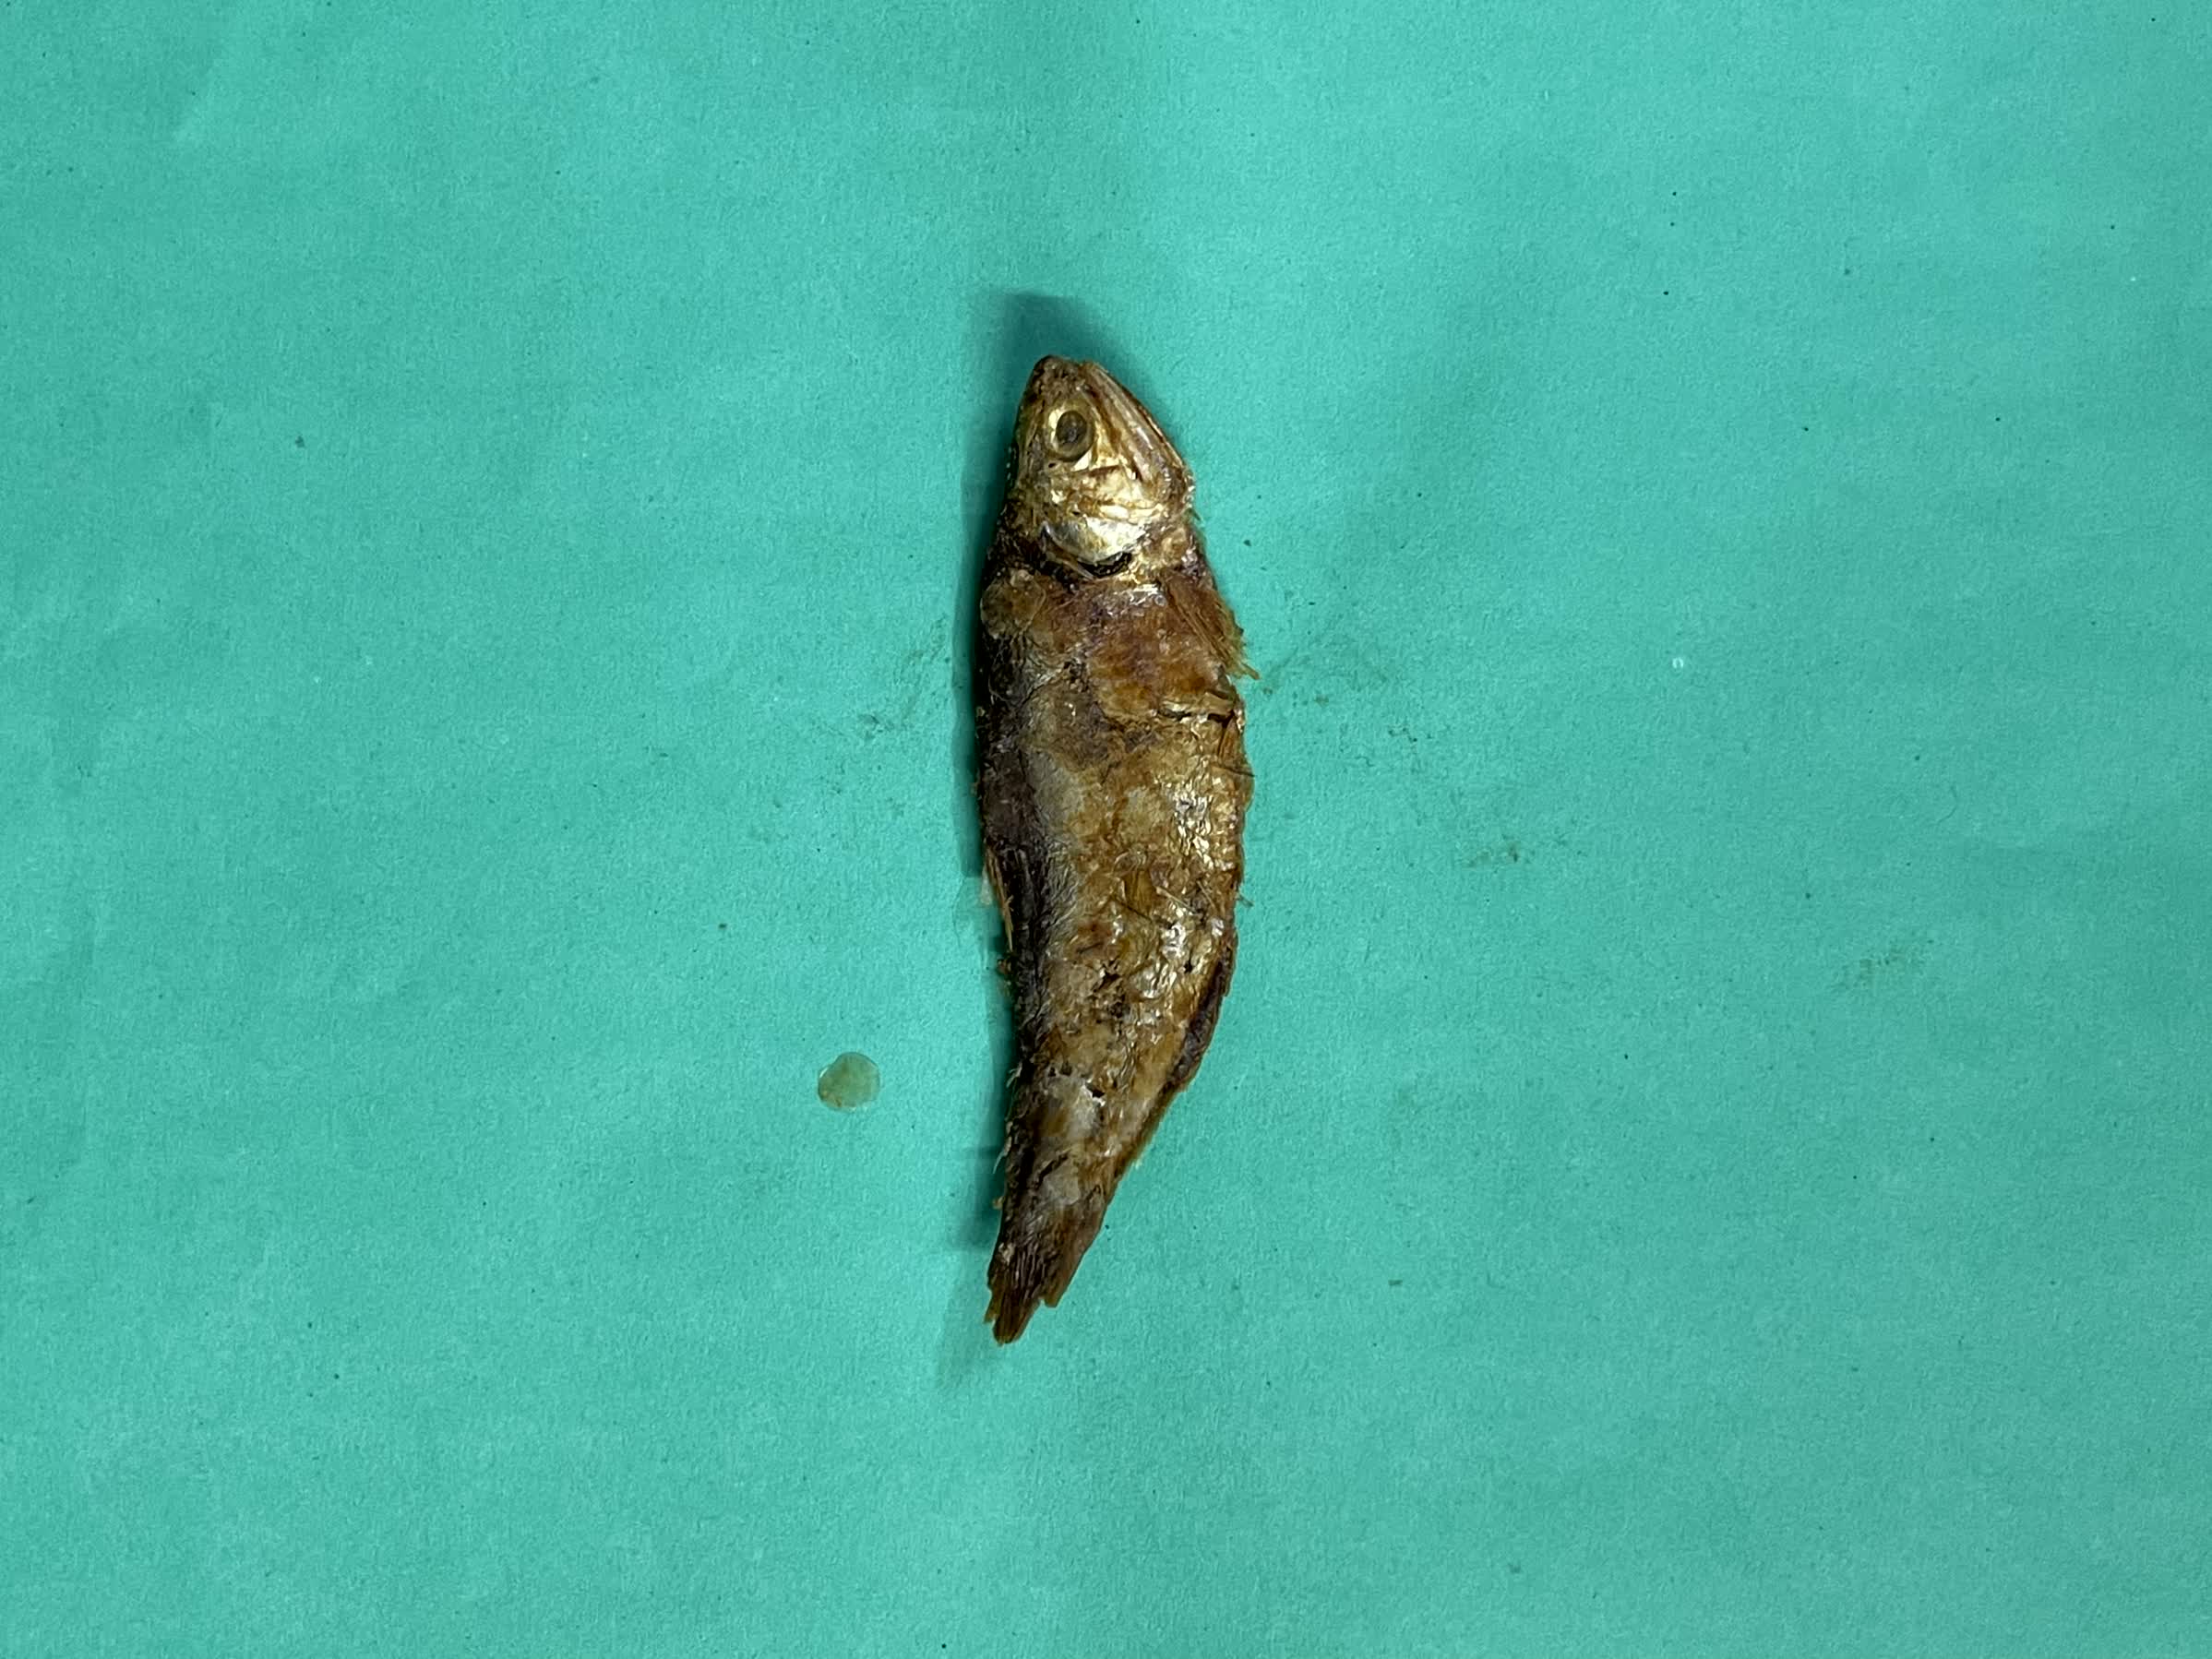
Species: Bashpata